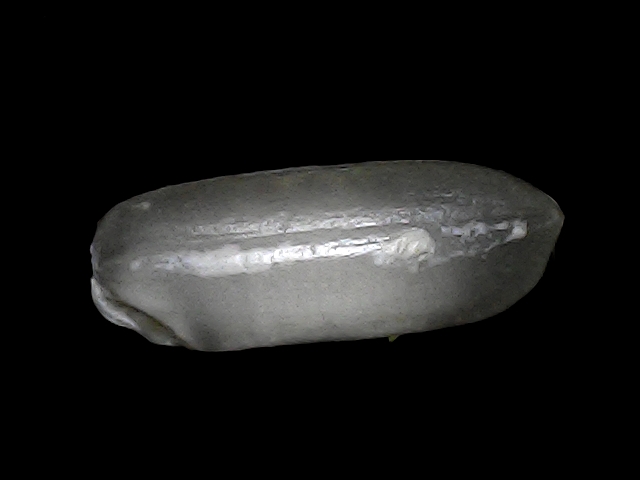
Rice variety: BRRI74